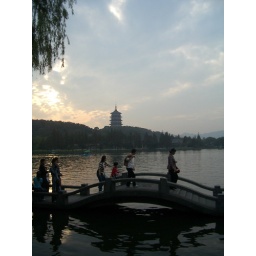
Here's the giant pagoda at the rear, West lake in the middle, and a small foot bridge in between.